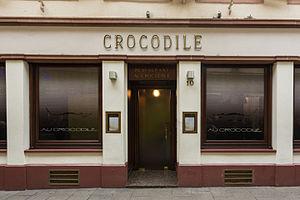
Cédric Moulot, né le 19 octobre 1978 à Thionville en Lorraine, est un restaurateur français établi à Strasbourg en Alsace.
La gastronomie alsacienne actuelle, fortement imprégnée des traditions culinaires locales, est riche en spécificités et assez marquée par la dominante du porc sous diverses formes, bien qu'il soit très peu élevé dans le Bas-Rhin et le Haut-Rhin. Si les recettes régionales ne sont pas aisément adaptables aux goûts courants actuels, plusieurs grands cuisiniers étoilés Michelin s'en inspirent quelque peu, revendiquent l'utilisation d'ingrédients familiers, jouent avec les dénominations, parfois abusivement, parfois avec un clin d'œil à la clientèle locale. L'Alsace, si présente dans les guides gastronomiques, est fière de ses Winstub, de ses vastes bistrots à flammekueche, de ses restaurants au décor pittoresque, de ses coquets caveaux gardant une apparence typique, dont plusieurs gardent leurs habitués malgré l'afflux touristique auquel certaines cités du vignoble et les secteurs très visités de Strasbourg résistent mal.